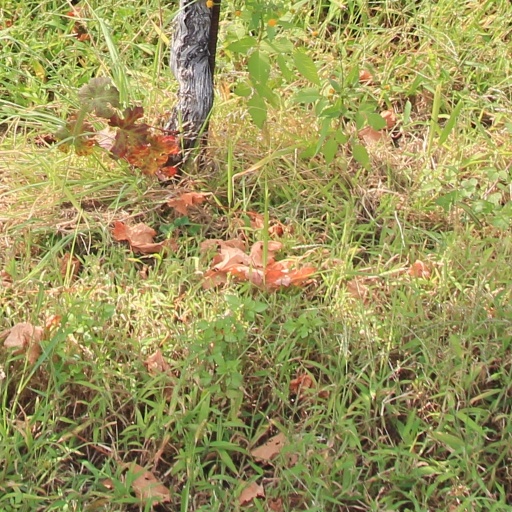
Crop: grape